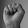
ASL letter: S